DEXRON

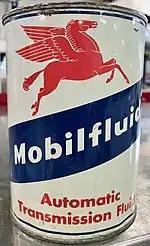
1963–1966 GM Licensed Mobilfluid ATF Type "A" Suffix "A" GM License No. AQ-ATF-752A

In 1949, General Motors (GM) established an Automatic Transmission Fluid (ATF) Committee (GM ATF Committee). The GM ATF committee established fluid specifications and a qualification procedure "to eliminate unsatisfactory fluids and, at the same time, provide the car owner with a means of identifying qualified fluids." The GM ATF Committee released a new Type "A" fluid specification. GM partnered with the Armour Research Foundation for fluid and qualification testing. Fluids that met the GM qualification requirements were issued an Armour Qualification (AQ) license number of AQ-ATF-xxx. Example (AQ-ATF-101). The license number had to be displayed on the fluid container.